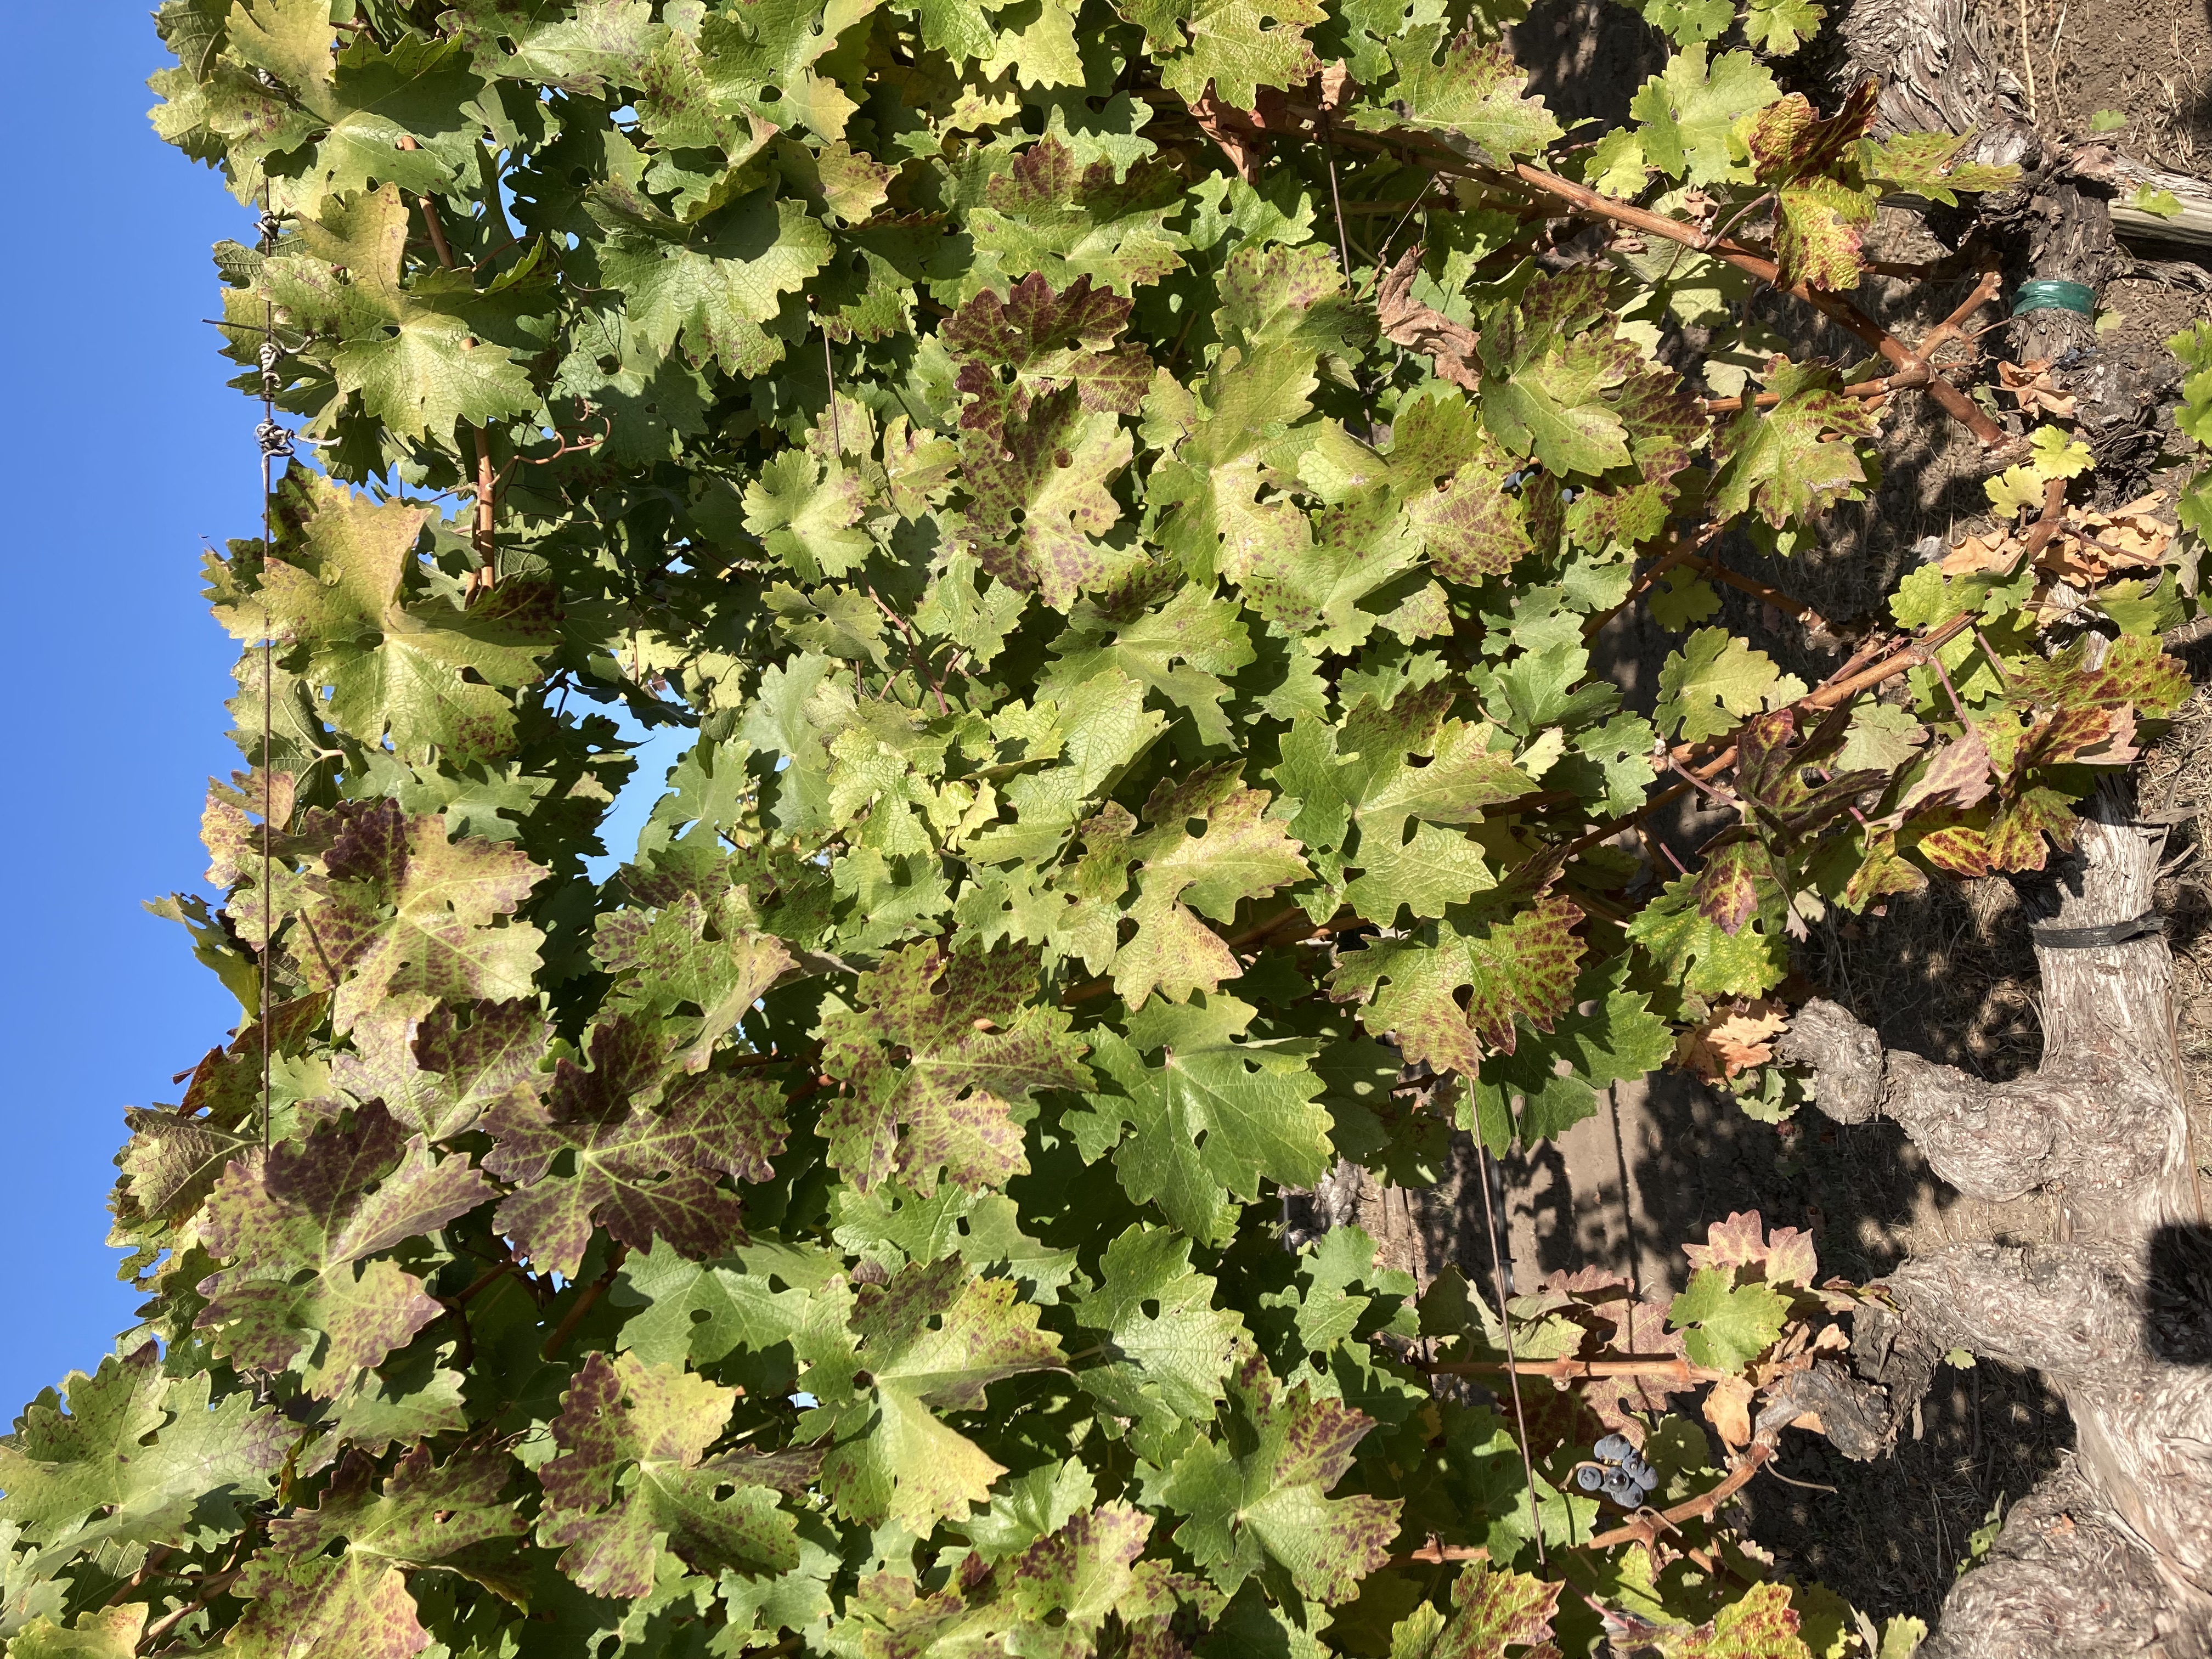
Label: Leafroll 3